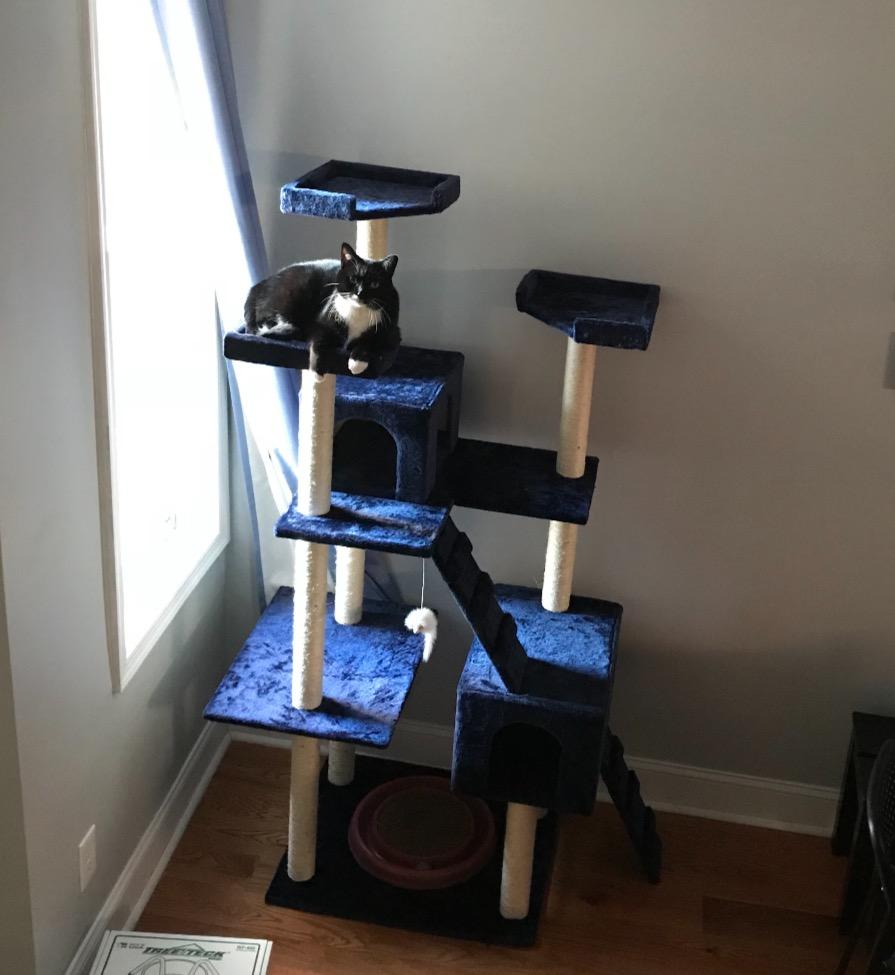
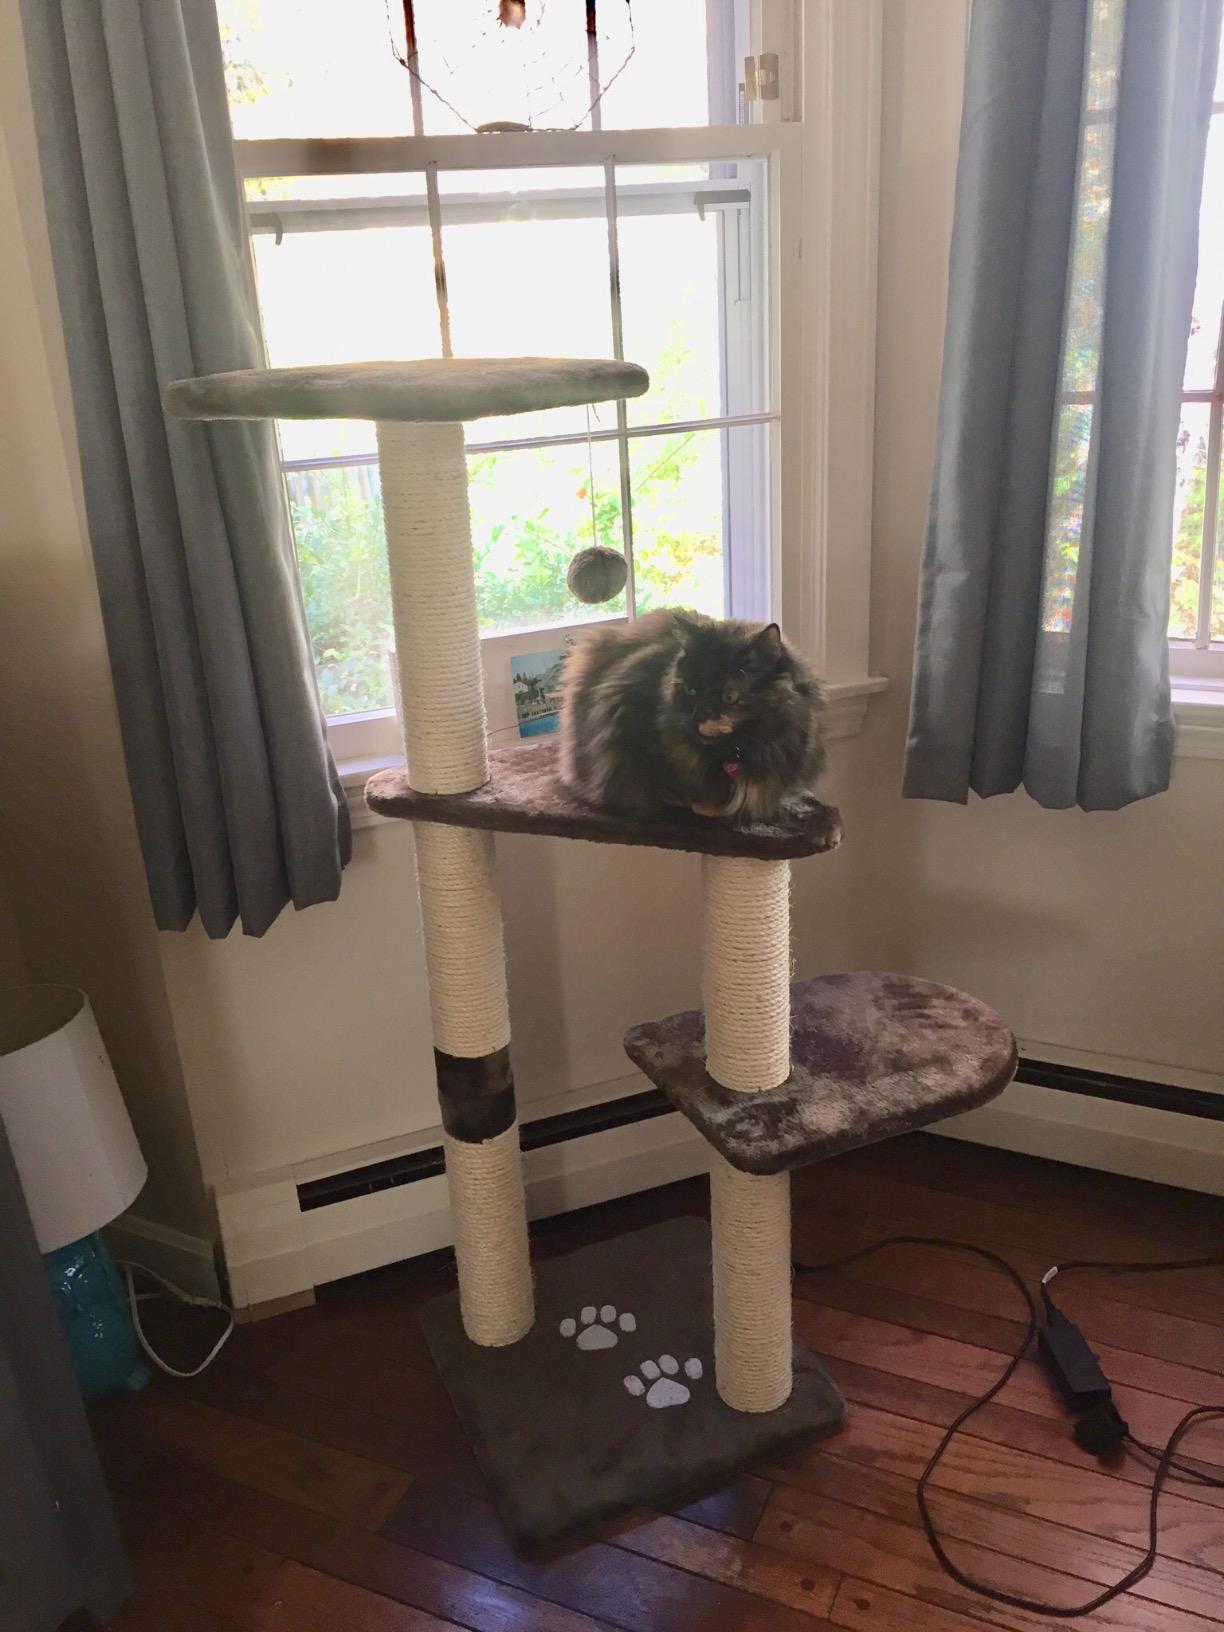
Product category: items_cat tree
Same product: no